Intersex Aotearoa

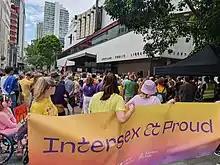
The 2023 Auckland Pride March called for a celebration of Intersex people, in collaboration with Intersex Aotearoa

The Trust works with a range of stakeholders, including nonprofits and healthcare workers to ensure Intersex people, those with variations of sex characteristics, and [./Https://www.intersexaotearoa.org/ira-tangata Ira Tangata] are centred in conversations that involve them. Their work is broken into three strategic pou: Systems Change; Education; and Community Building.